Perkins Opera House

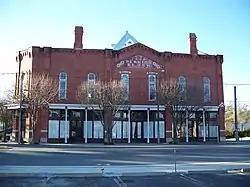

The Perkins Opera House (also known as the Monticello Opera House) is a historic theater in Monticello, Florida, United States. It is located at the corner of Washington Street and Jefferson Street.